The Fowl Twins (novel)

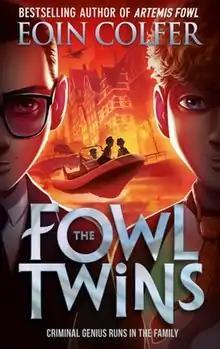
Irish and UK cover

The Fowl Twins is the first novel in Eoin Colfer's "The Fowl Twins" series, a spin-off and continuation of the "Artemis Fowl" series and second cycle of "The Fowl Adventures", following Myles and Beckett Fowl, the younger twin brothers of criminal mastermind Artemis Fowl II. "The Fowl Twins" was released 5 November 2019 by Viking Press and Disney Hyperion, promoting the then-upcoming "Artemis Fowl" film adaptation for Disney+. The novel was well-received by critics, reviews comparing its quality and success to that of the original series. The novel also features the returns of the characters of Ishi Myishi (from Colfer's 2001 novel "The Wish List") and Diavolo Conroy (from Colfer's 2016 novel "").